Landfill

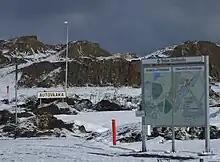
The Rusko landfill in Oulu, Finland

In the European Union, individual states are obliged to enact legislation to comply with the requirements and obligations of the European Landfill Directive.